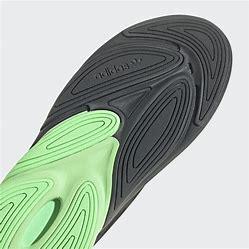
Brand: Adidas
Model: Ozelia